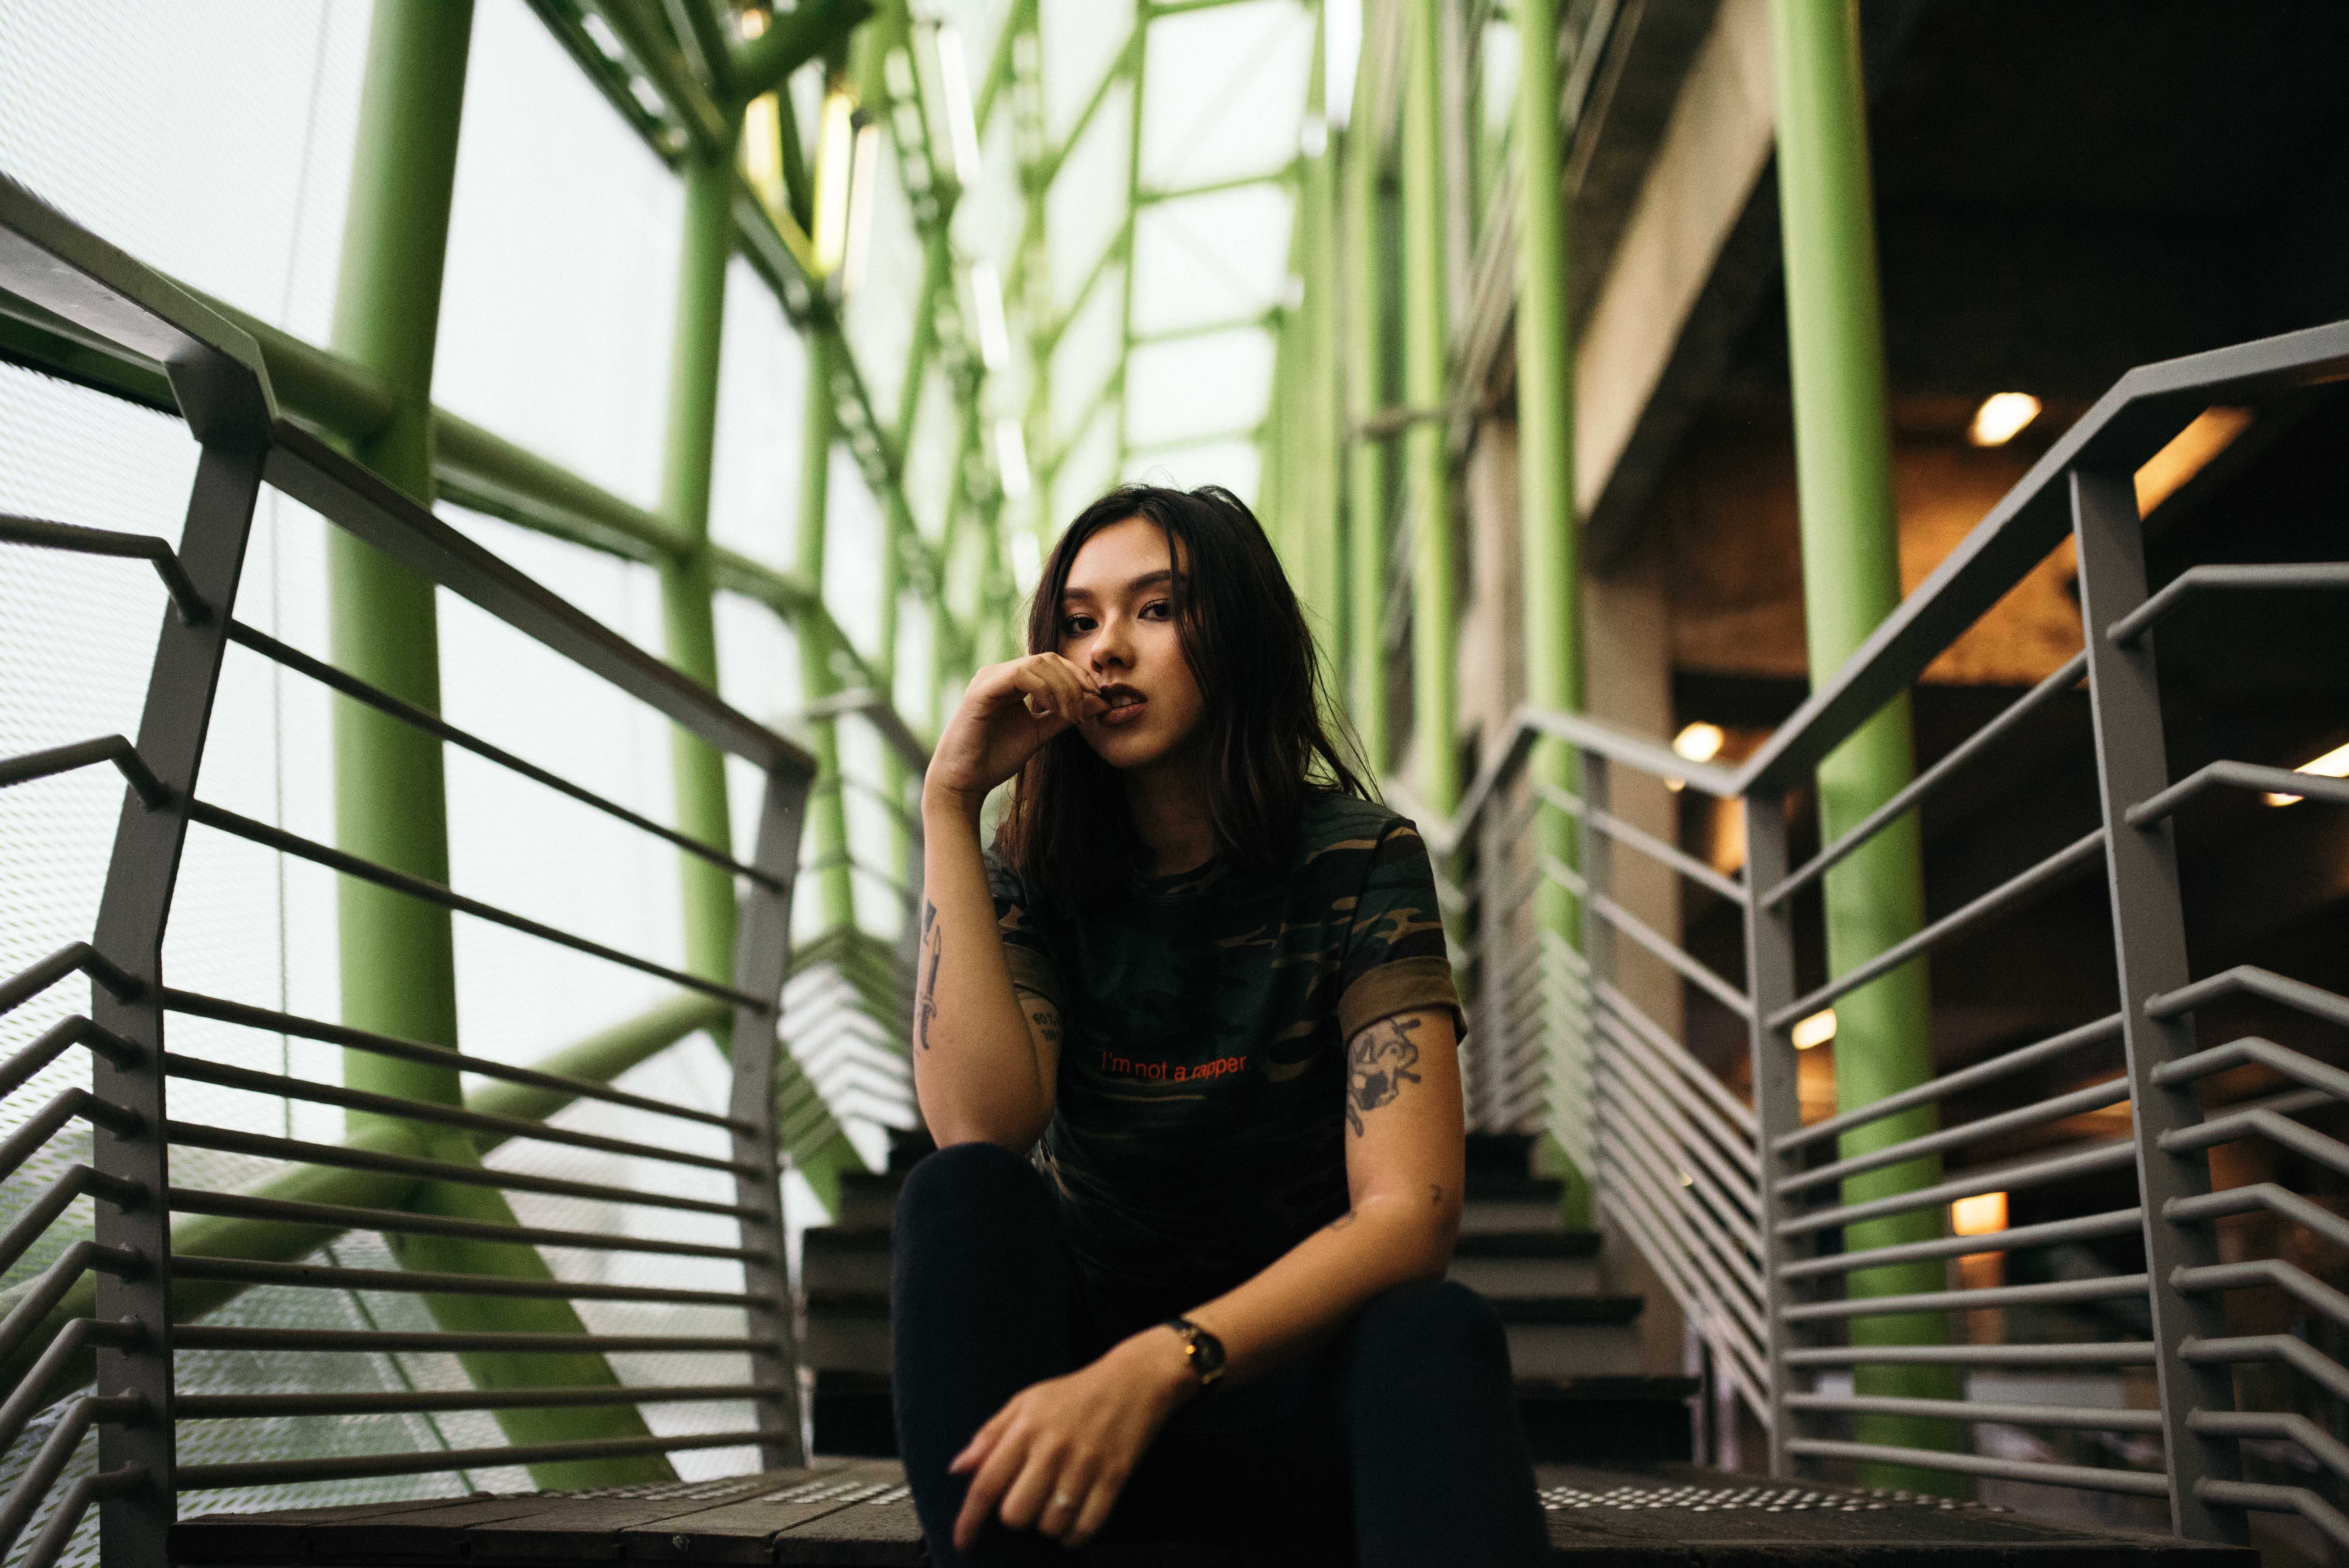
girl, photography, beauty, photo shoot